University of Massachusetts

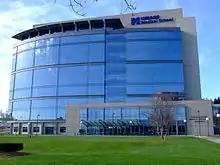
The Lazare Research Building

The University of Massachusetts Worcester, also known as UMass Chan Medical School or UMass Medical School is one of the fastest growing academic health science centers in the country and is home to the School of Medicine (SOM)—the Commonwealth's only public medical school—the Graduate School of Biomedical Sciences (GSBS), the Graduate School of Nursing (GSN), and a research enterprise that attracts more than $200 million in external funding annually. Its campus is shared with clinical partner UMass Memorial Health Care, the region's largest employer.